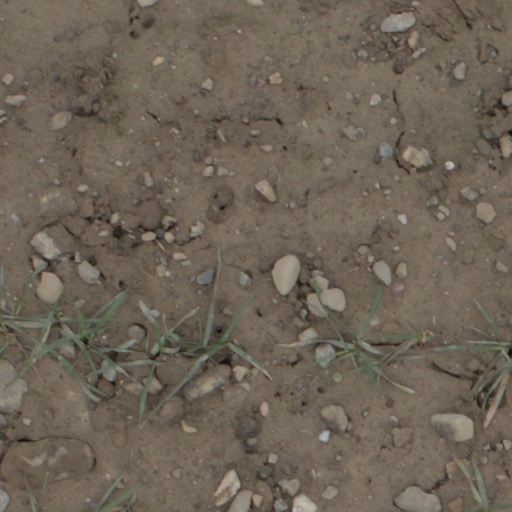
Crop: wheat